Patrode
Also known as:
es - Spanish: Patrode
gu - Gujarati: પાત્રા
id - Indonesian: Patrode
kn - Kannada: ಪತ್ರೊಡೆ
mr - Marathi: पाट्रोडे
tcy - Tulu: ಪತ್ರೊಡೆ
Category: dumpling (vegetable dumpling)
Cuisine: Indian
Associated cuisines: Indian
Area: Karnataka, Maharashtra, Kerala, Tamil Nadu
Countries: India
Region: Southern Asia

The dish is made from colocasia leaves stuffed with gram or rice flour and flavourings such as spices, tamarind, and jaggery (raw sugar).

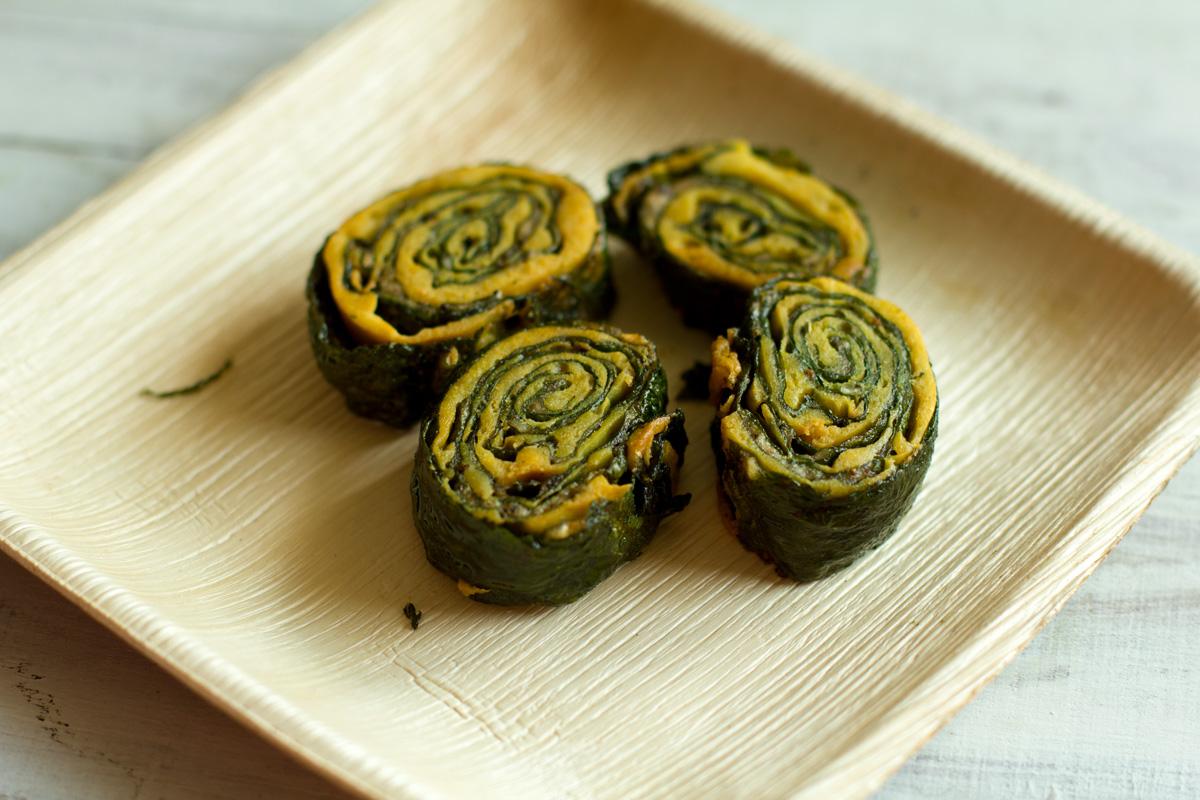
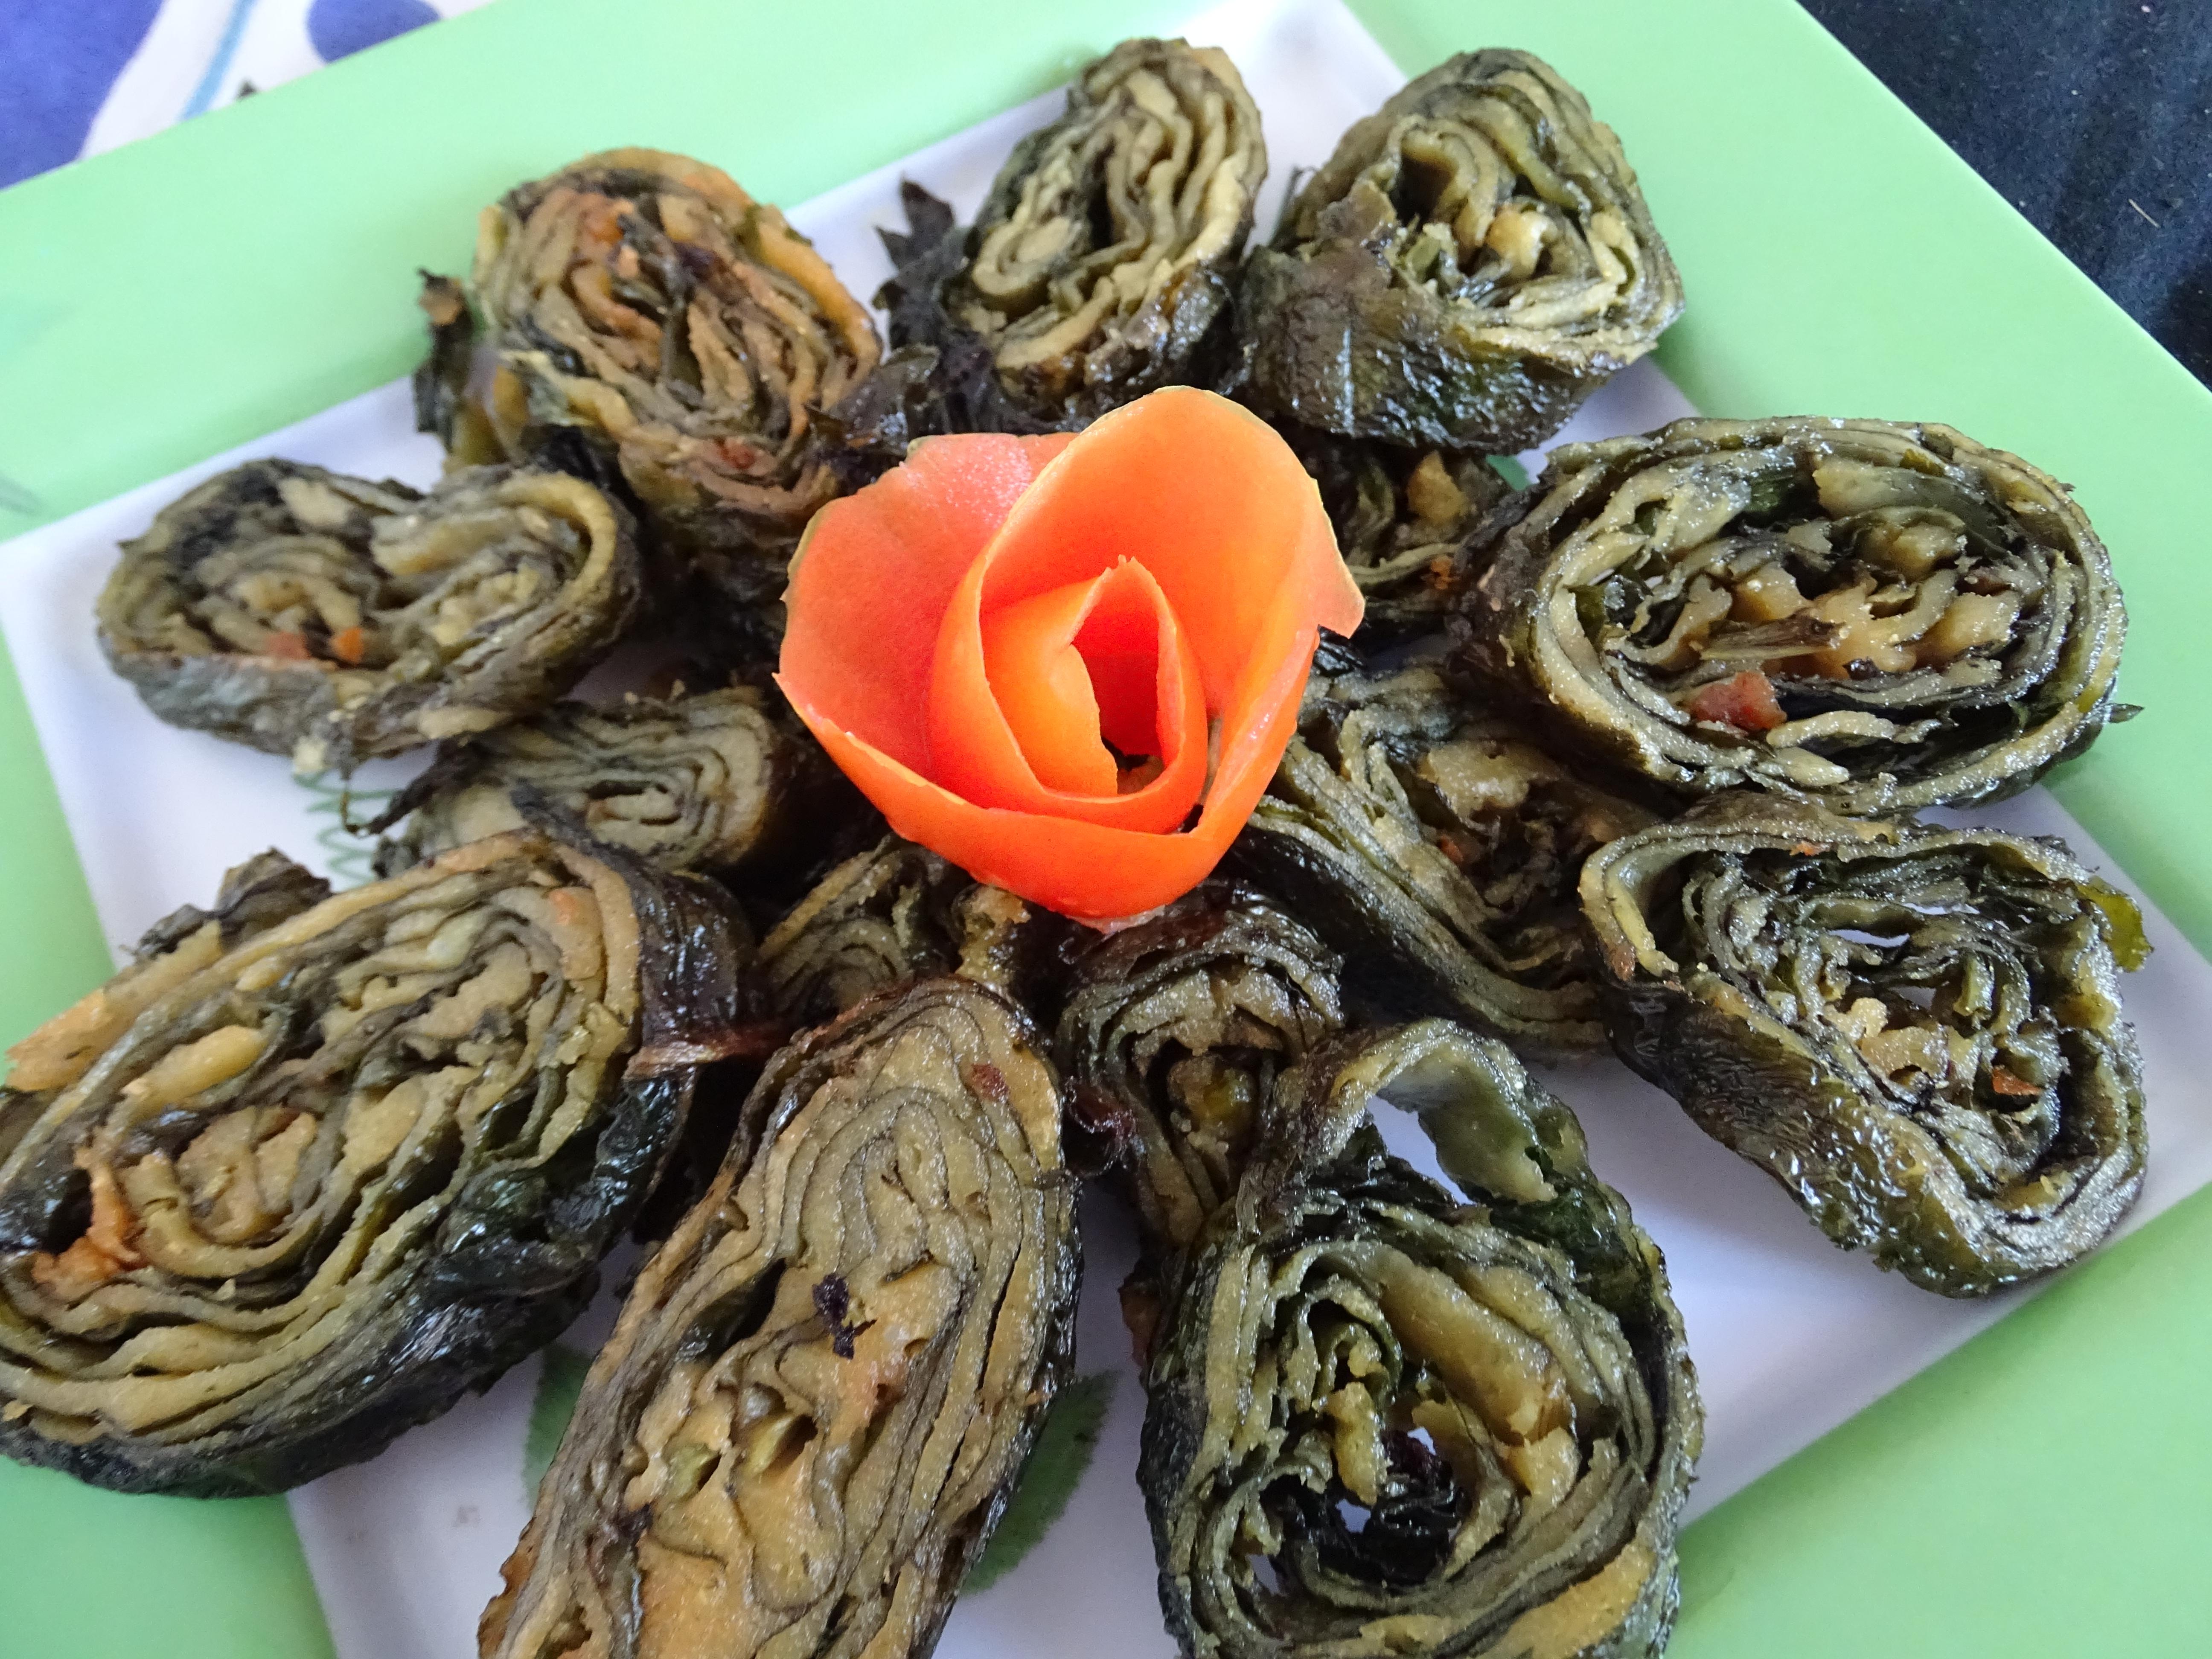
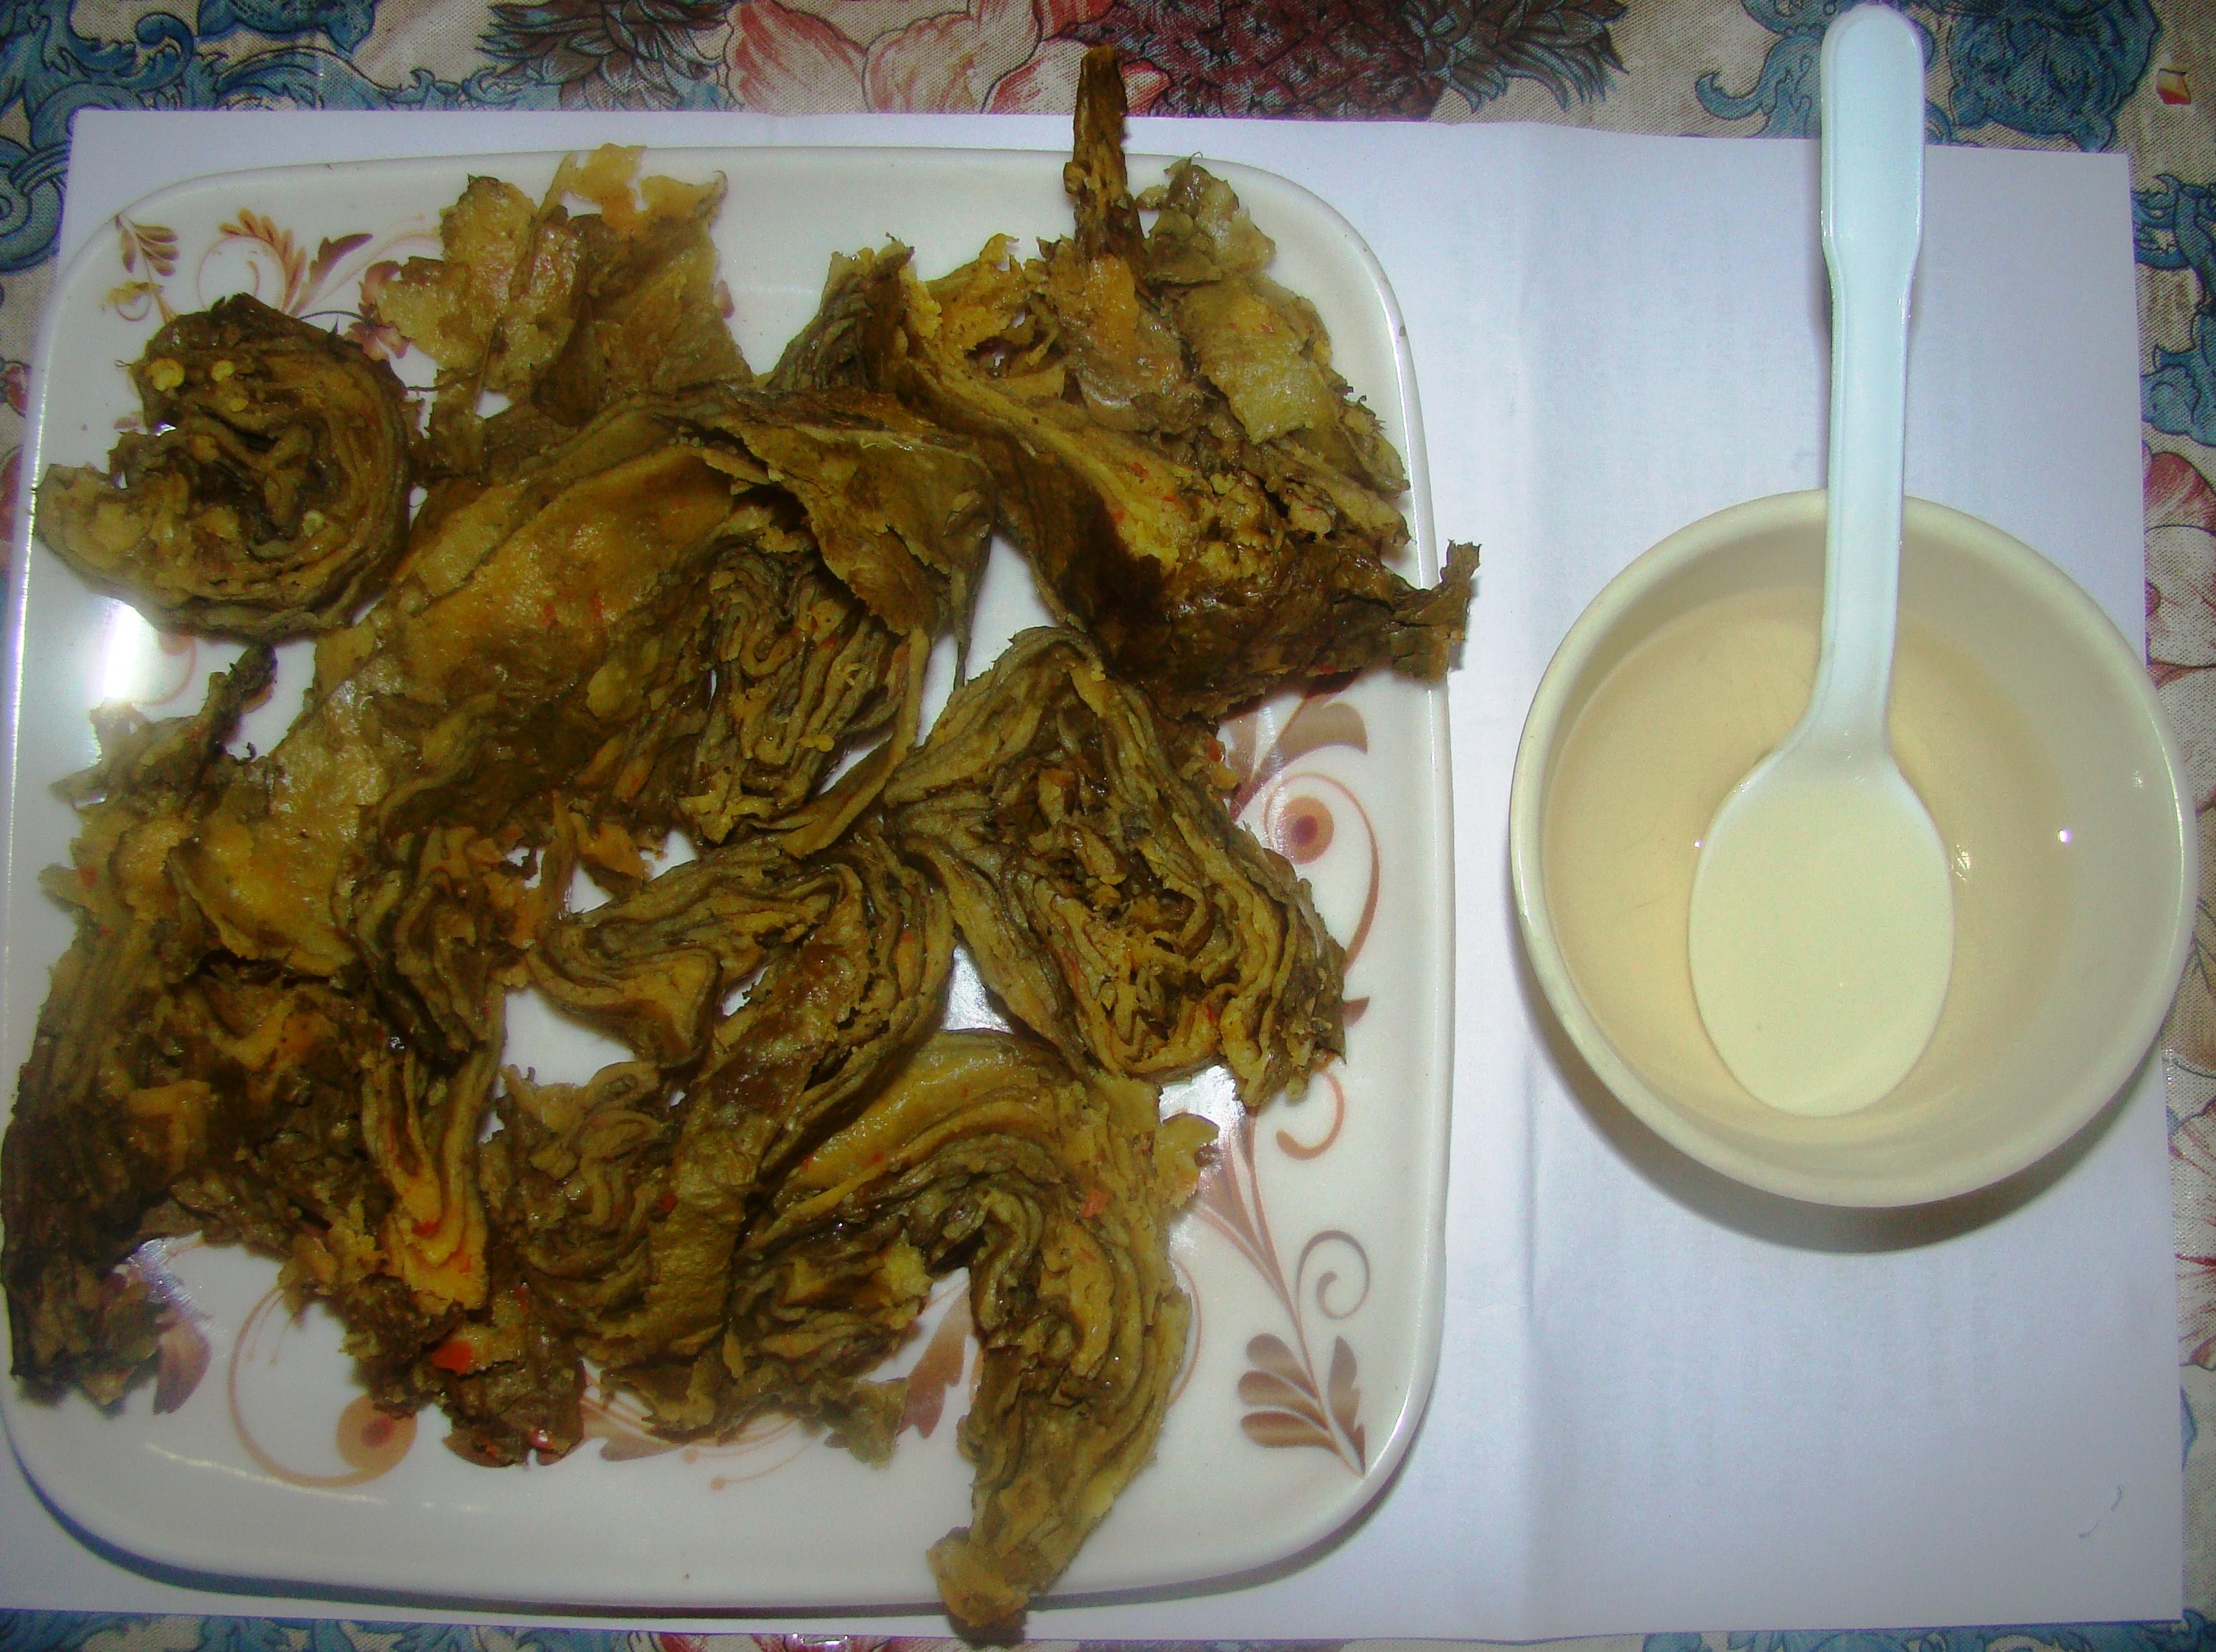
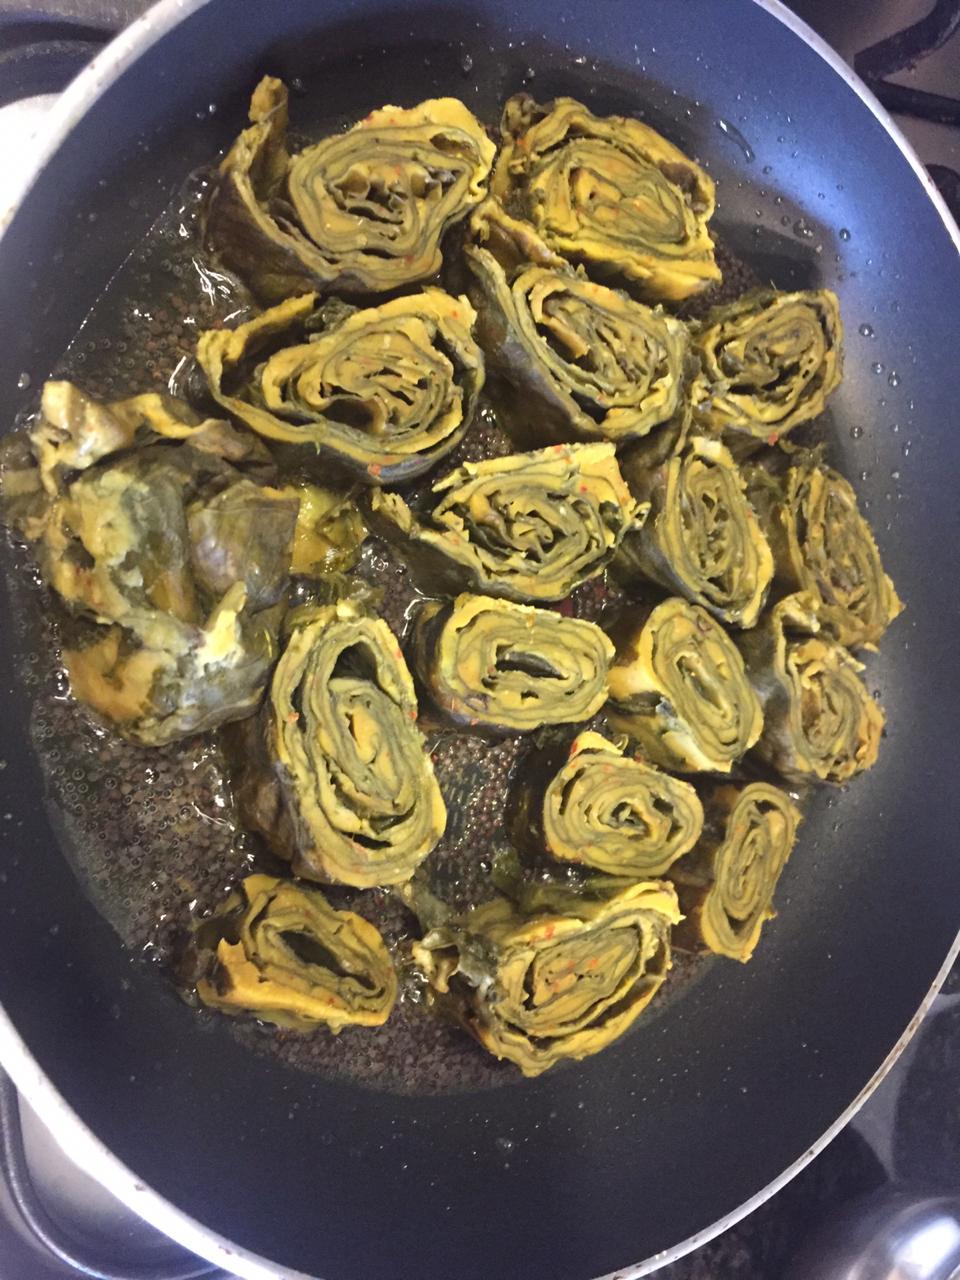